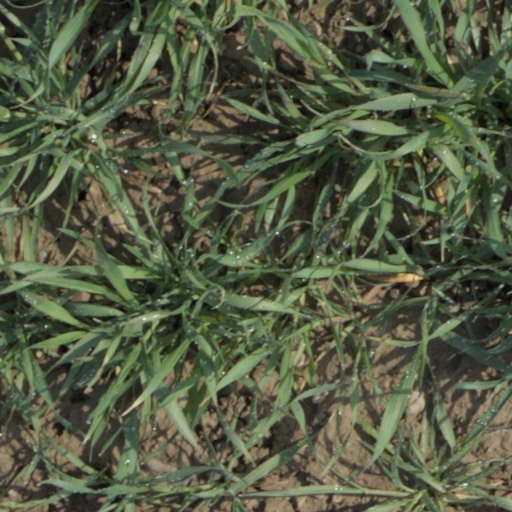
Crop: wheat